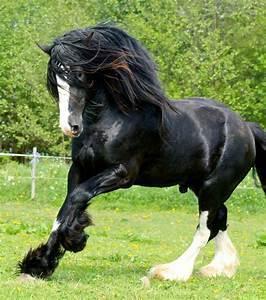
horse